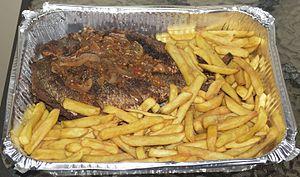
La cuisine de la Sierra Leone se réfère à la cuisine et aux traditions culinaires de la Sierra Leone. Entre autres, on trouve dans cette cuisine le pain de manioc, des recettes de poisson frit ou encore une soupe à base de gombo.